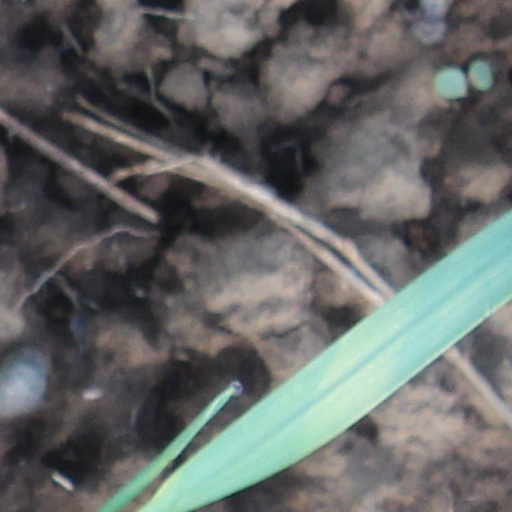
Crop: wheat